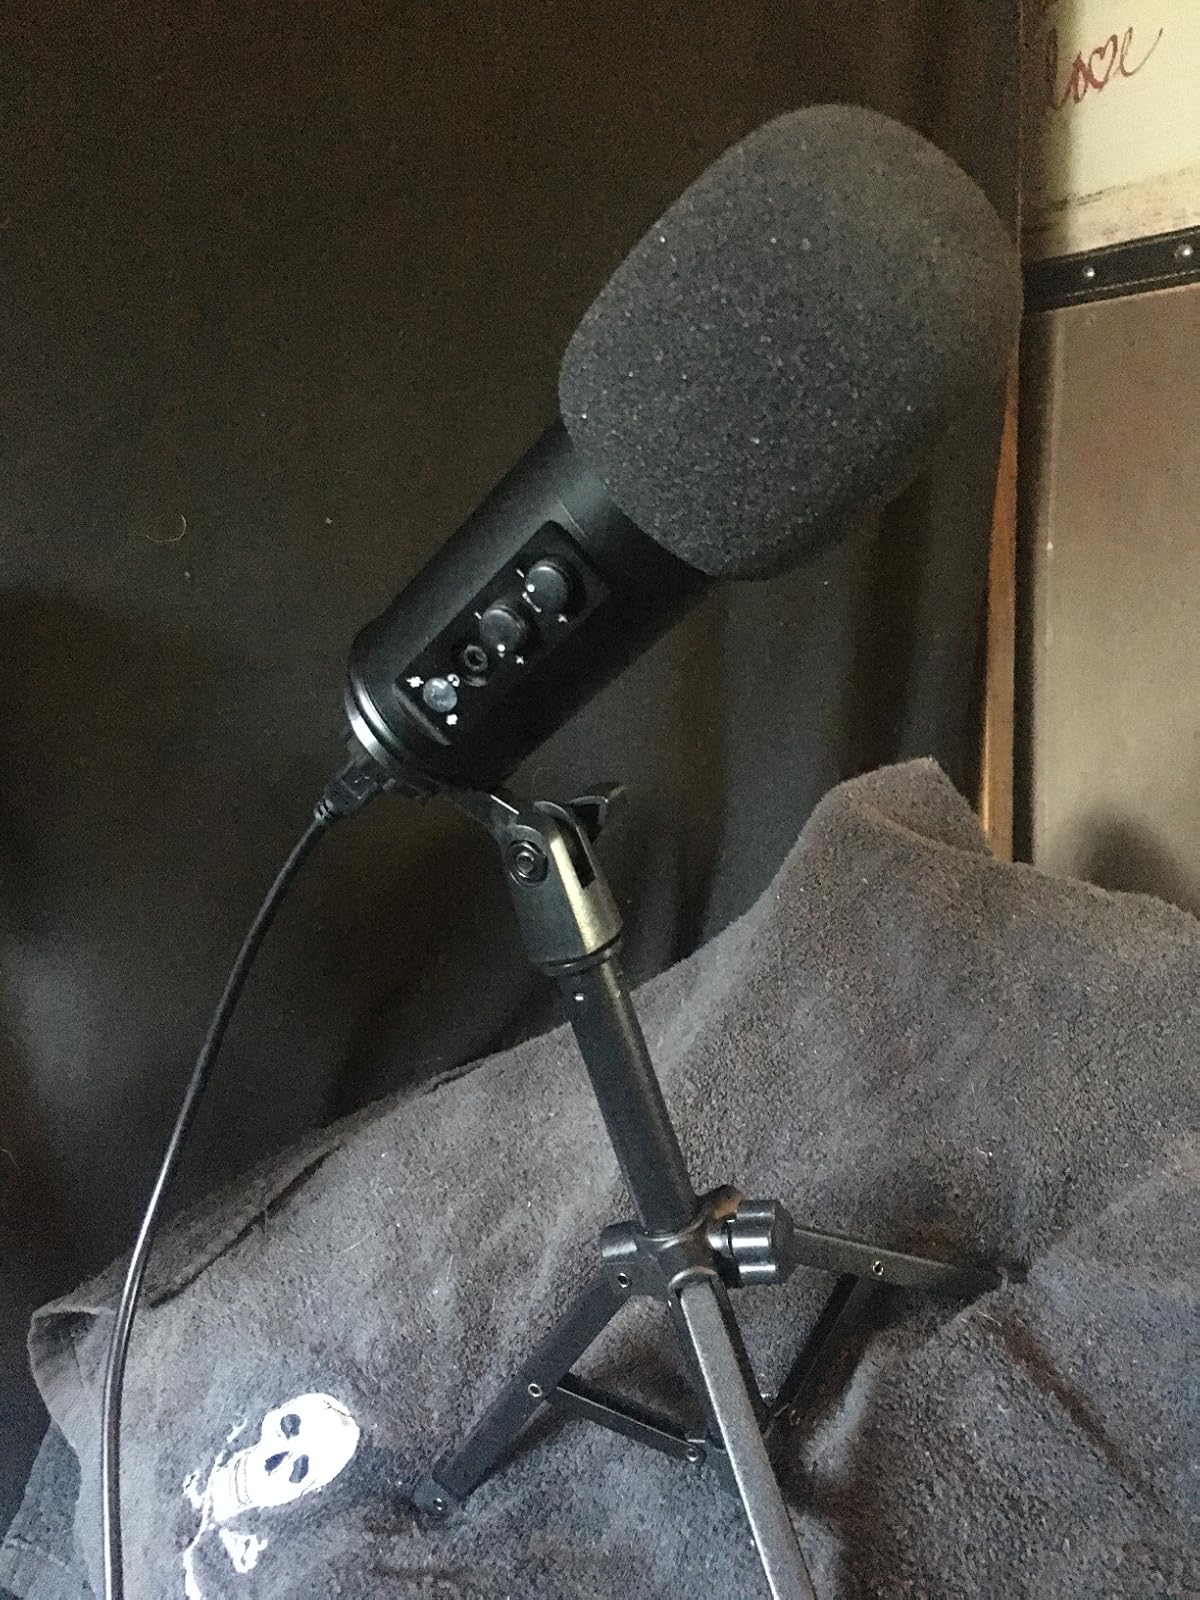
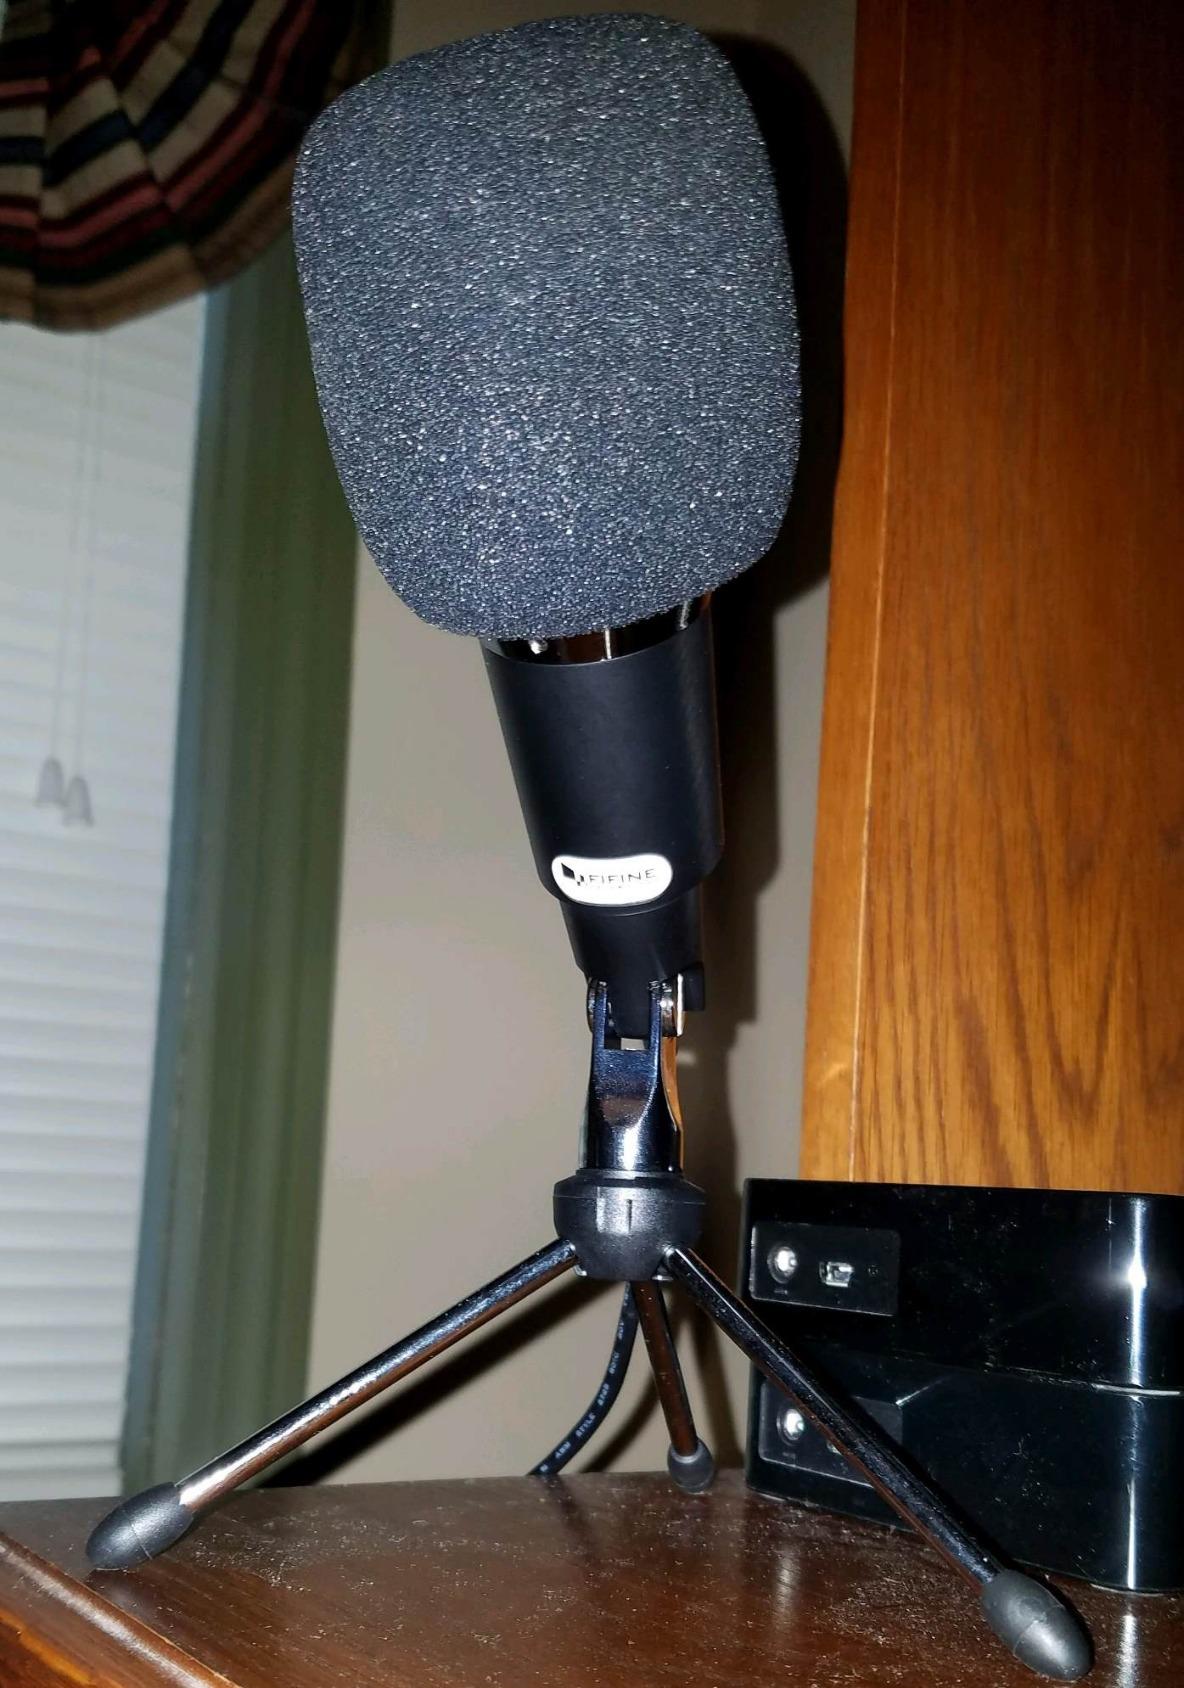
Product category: microphone
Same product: no